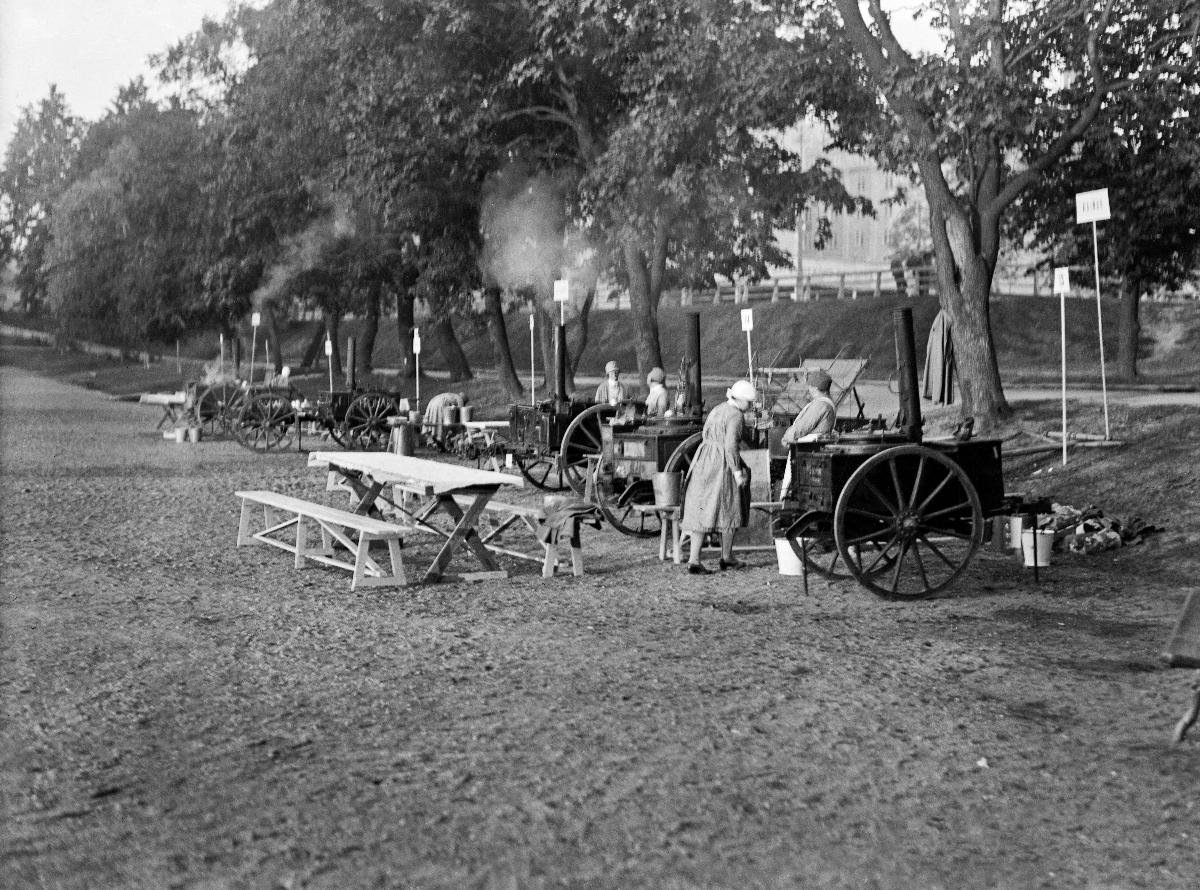
Talonpoikaismarssi
Bondetåget; The Peasant March
sisällön kuvaus: Talonpoikaismarssi saapuu Helsinkiin 6.7.1930. Muonitusjärjestelyt. content description: The Peasant March arrives in Helsinki 6.7.1930. Food supply arrangements. innehållsbeskrivning: Bondetåget anländer till Helsingfors 6.7.1930. Bespisnings arrangemangen.
Kuvaaja: Sundström, Hugo, kuvaaja
Vuosi: 1930
Paikka: Suomi, Uusimaa, Helsinki
Aiheet: mielenosoitukset; marssit; talonpojat; äärioikeistolaisuus; lapuanliike; HBL; demonstrations (activism); far right; Lapua movement; demonstrations; peasants; march; far-right extremism; demonstrationer (meningsyttringar); högerextremism; Lapporörelsen; demonstrationer; bönder; lapporörelsen